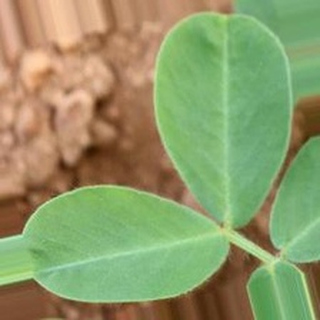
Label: healthy_groundnut